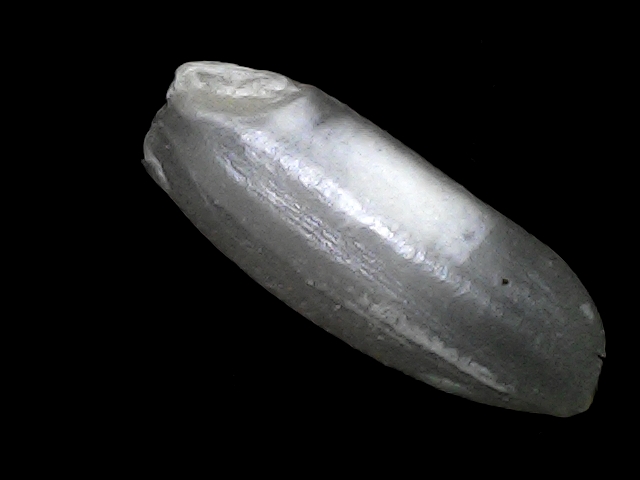
Rice variety: BRRI74